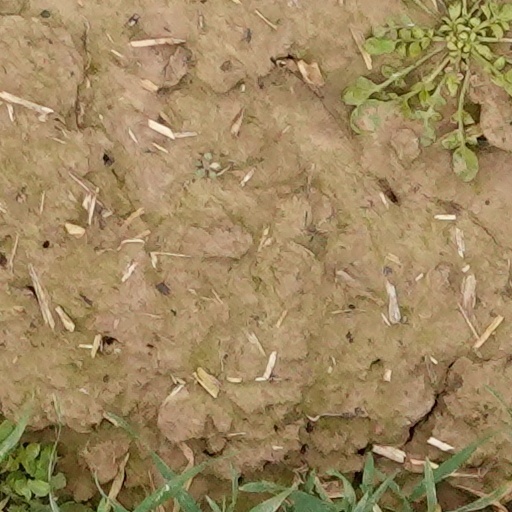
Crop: wheat